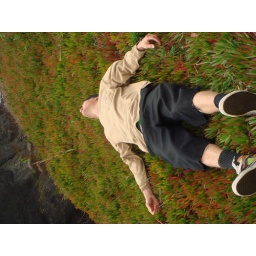
Rolo, dead in a field of ice plants